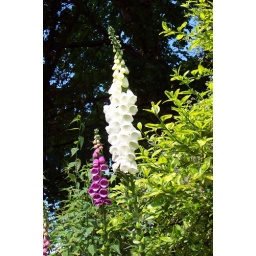
Purple one and a white one in sunny green woodland setting (our garden!)